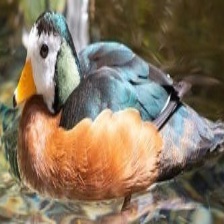
Species: AFRICAN PYGMY GOOSE
Scientific name: NETTAPUS AURITUS
ImageNet parent category: goose